Sinornithosaurus

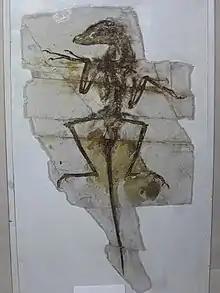
NGMC 91, nicknamed "Dave", at the Geological Museum of China.

"Sinornithosaurus" was a member of the family Dromaeosauridae, a group of agile, predatory dinosaurs with a distinctive sickle-shaped toe claw, which also includes "Deinonychus" and "Utahraptor". "S. millenii" lived about 125 million years ago in the Barremian age of the Early Cretaceous period, which makes it among the earliest and most primitive dromaeosaurids yet discovered. Fossils of "S. haoiana" and the possible "Sinornithosaurus" specimen NGMC 91 were found in younger strata dating to about 122 million years ago. The presence of vaned feathers on "Sinornithosaurus" is consistent with feather evidence from other dromaeosaurs.